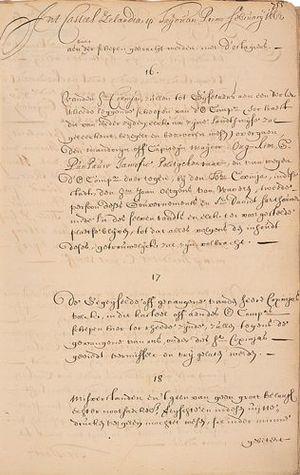
1662 est une année commune commençant un dimanche.